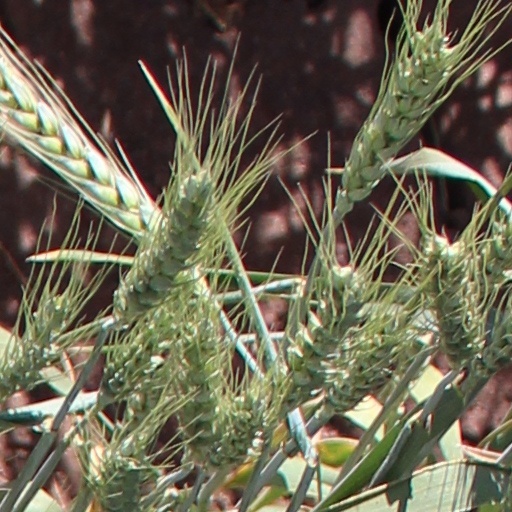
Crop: wheat